All the Prime Minister's Men

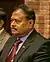
Aziz Ahmed

The documentary follows General Aziz Ahmed (who served as Chief of Staff of the Bangladesh Army from June 2018 till June 2021) and his three brothers' activities. Aziz's three brothers were convicted in 2004 of a murder. Among the brothers, Anis Ahmed and Haris Ahmed are currently on the run. A third brother, Tofail Ahmed Joseph, was released from prison with a presidential pardon.